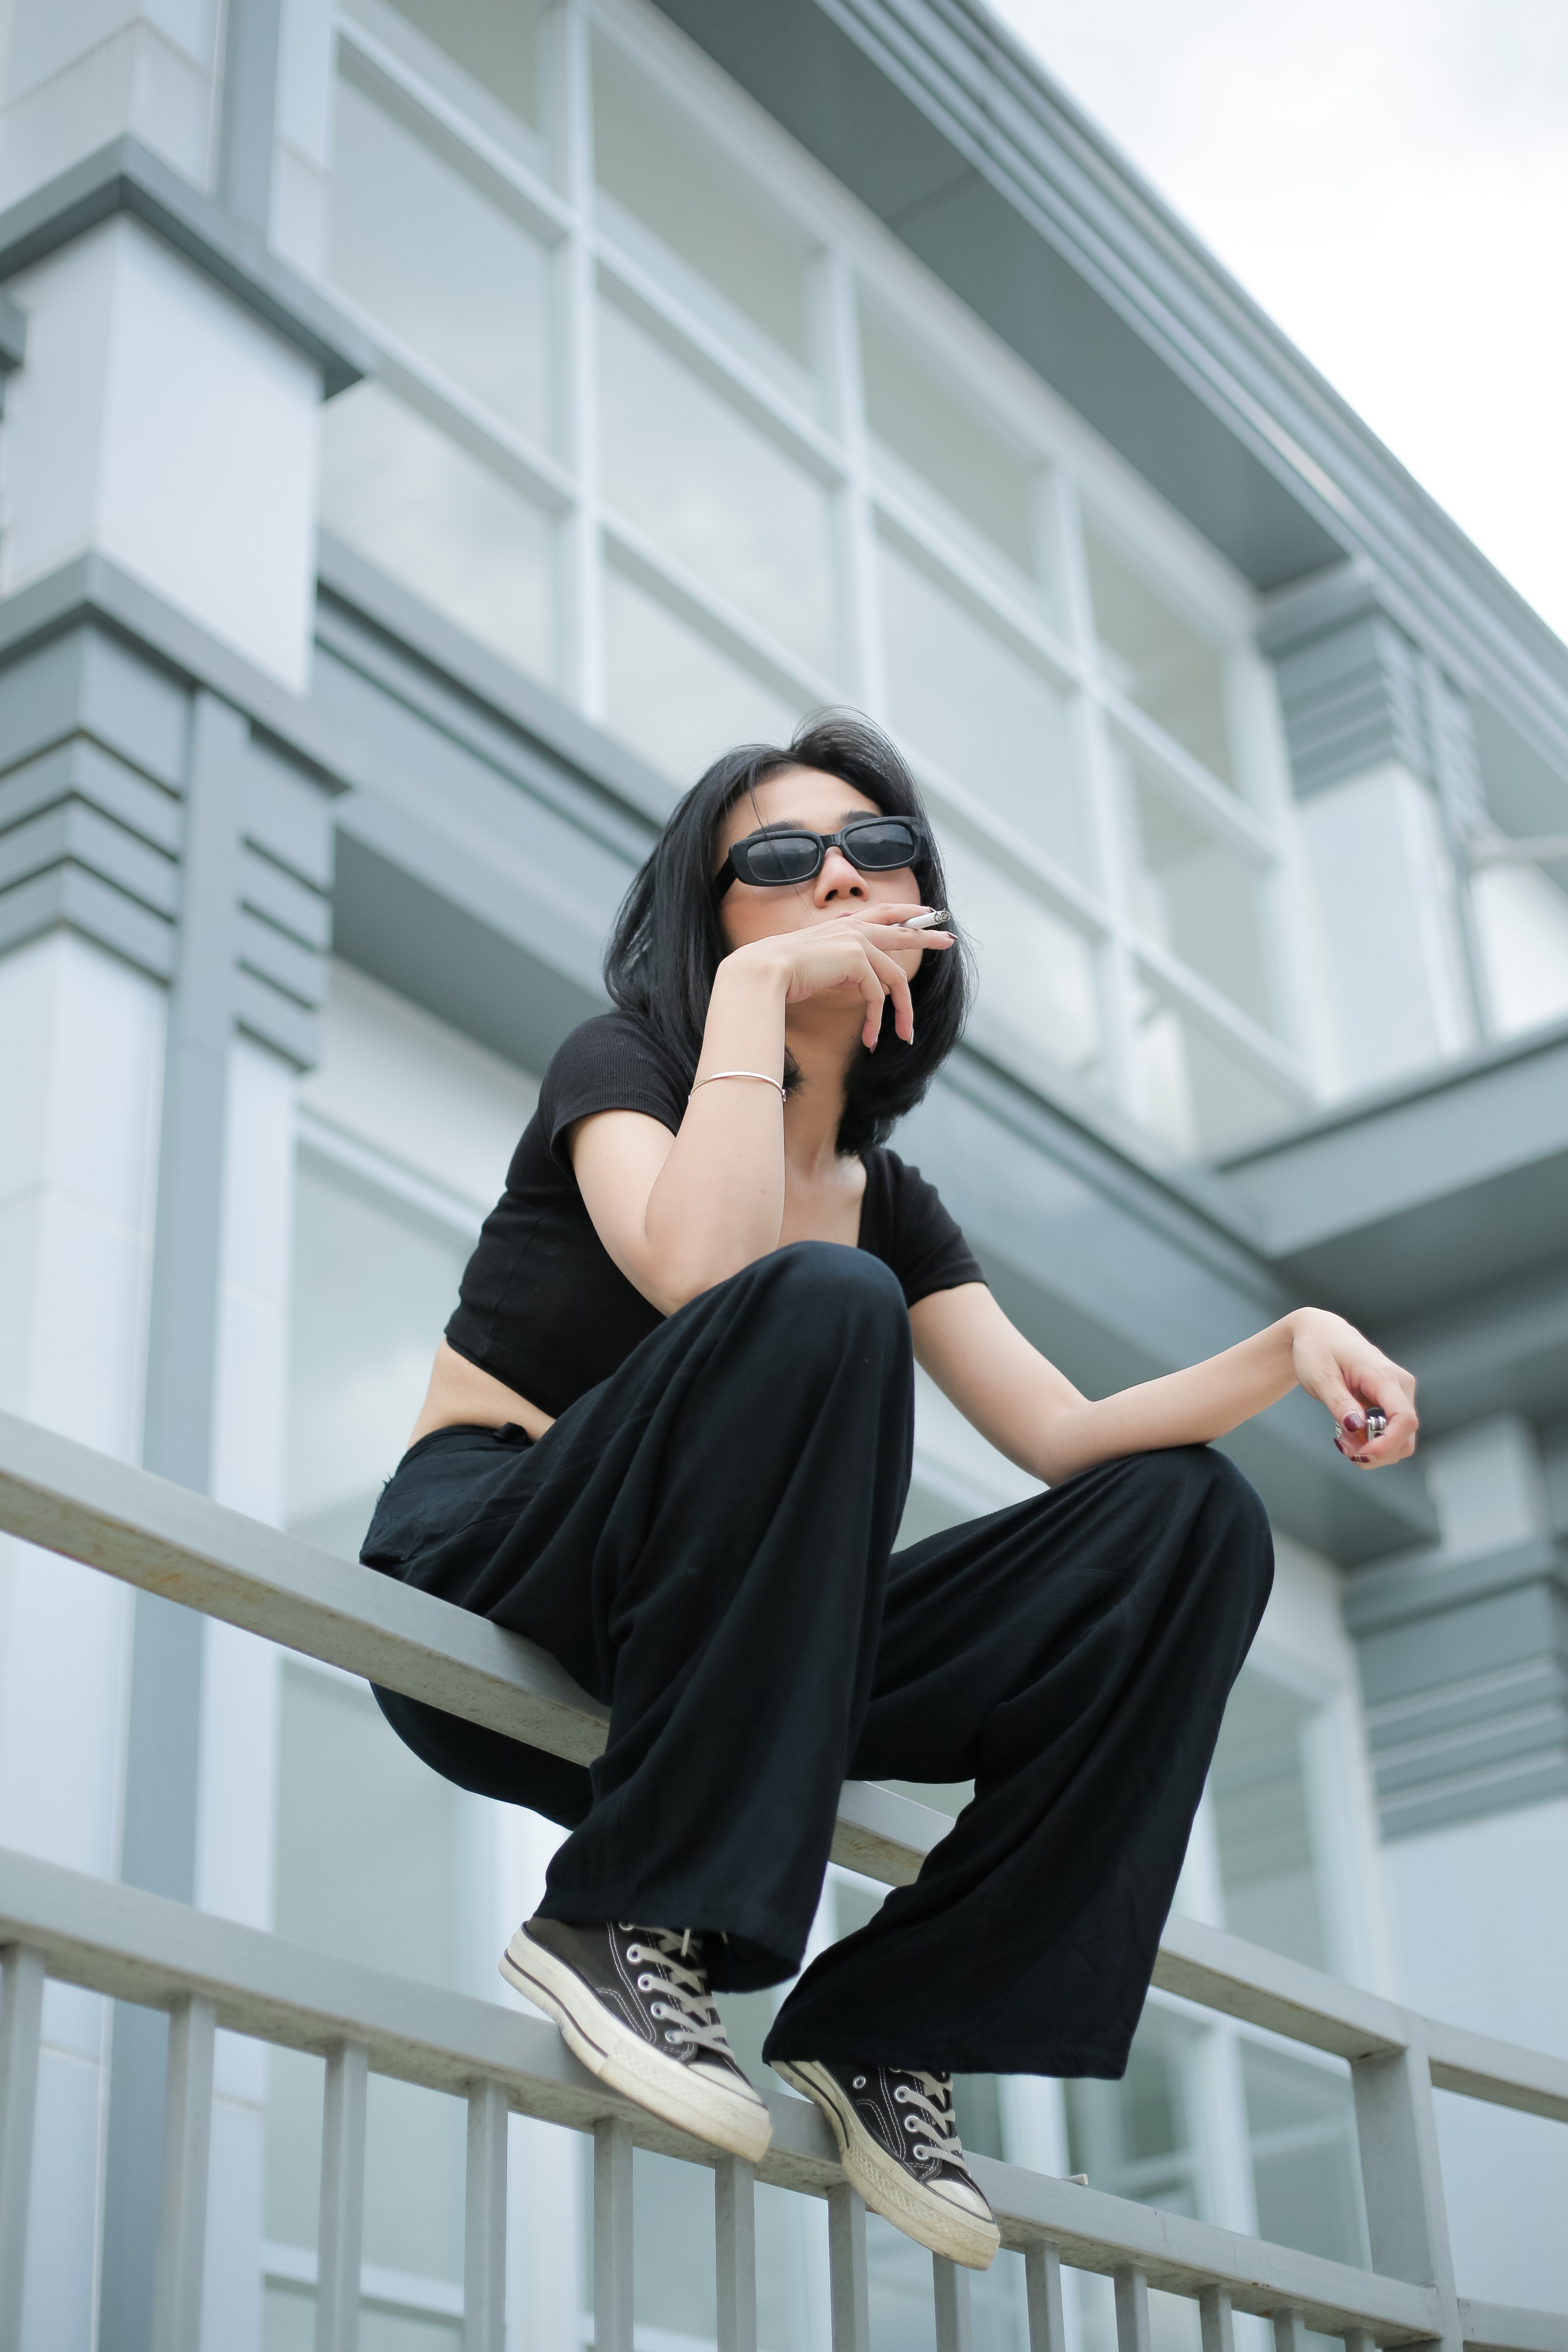
woman, glasses, joint, shoulder, sunglasses, leg, vision care, flash photography, fashion, sleeve, waist, knee, thigh, eyewear, grey, goggles, sportswear, t shirt, fashion design, human leg, denim, foot, bag, fashion model, pattern, sitting, formal wear, leisure, white collar worker, abdomen, sandal, little black dress, ankle, top, photo shoot